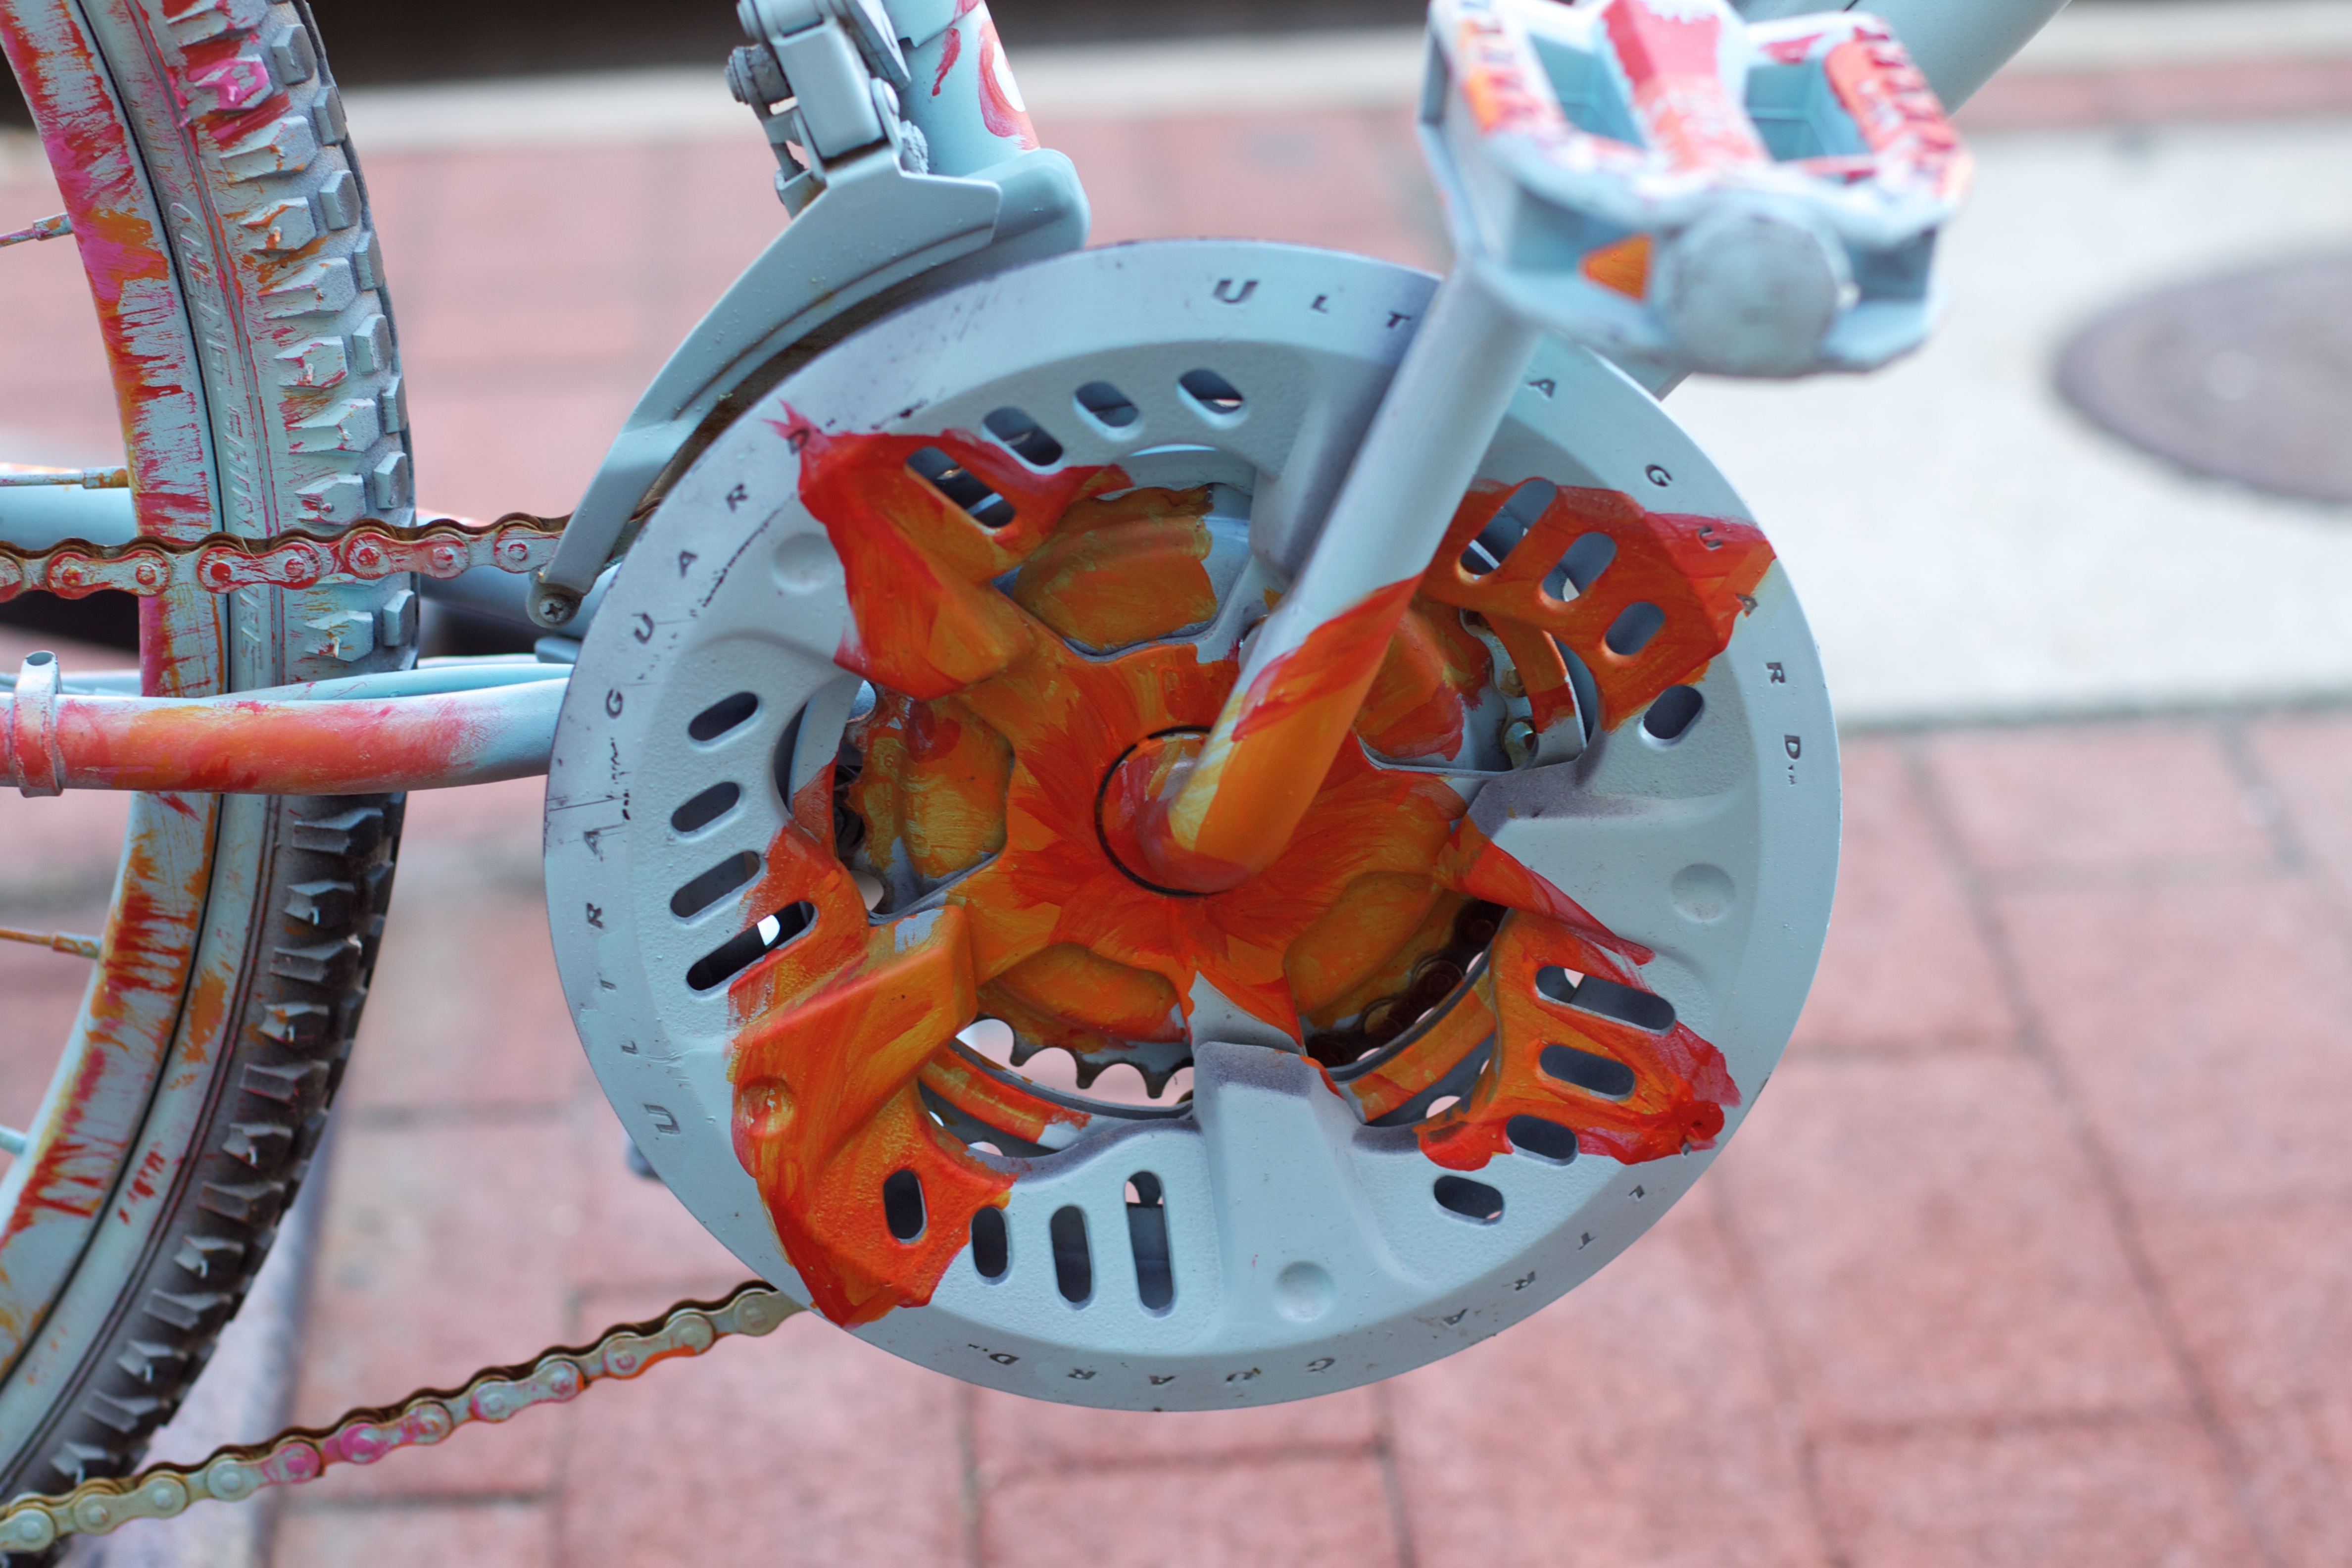
wheel, bicycle, red